Poultry farming in the United States

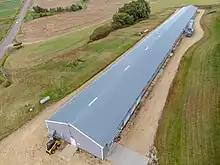
Poultry farm in Arcadia, Wisconsin

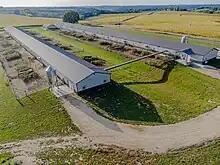
Yarding poultry farm in Vernon County, Wisconsin

Poultry farming is a part of the United States's agricultural economy.